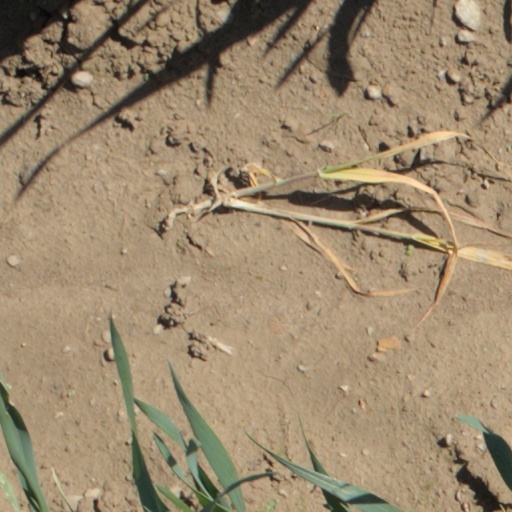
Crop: wheat